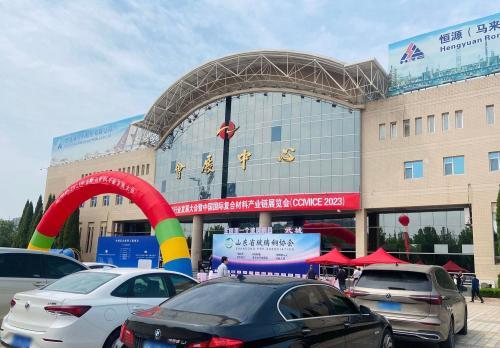
地标名称：会展中心
所在城市：德州市·德城区